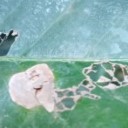
Label: Miner